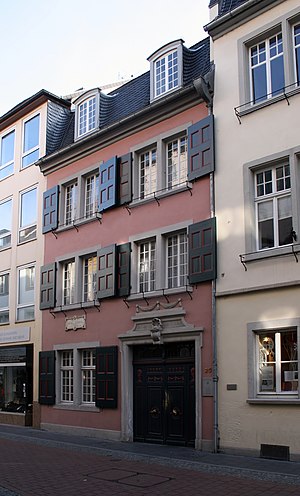
Ludwig van Beethoven / Liv / Baggrund og tidligt liv
Beethovens fødehus i Bonngasse 20, Bonn, i dag husende museet Beethoven-Haus.
Ludwig van Beethoven var en tysk komponist og pianist. Han er en af de betydeligste tyske komponister og den komponist, der har haft størst indflydelse på udviklingen af tysk kompositionsmusik efter 1800. Hans mest kendte kompositioner er ni symfonier, fem klaverkoncerter, 32 klaversonater og 16 strygekvartetter. Han komponerede desuden kammermusik, korværker og sange.